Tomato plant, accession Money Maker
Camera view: tilt-top (135 deg); turntable rotation: 330 degrees
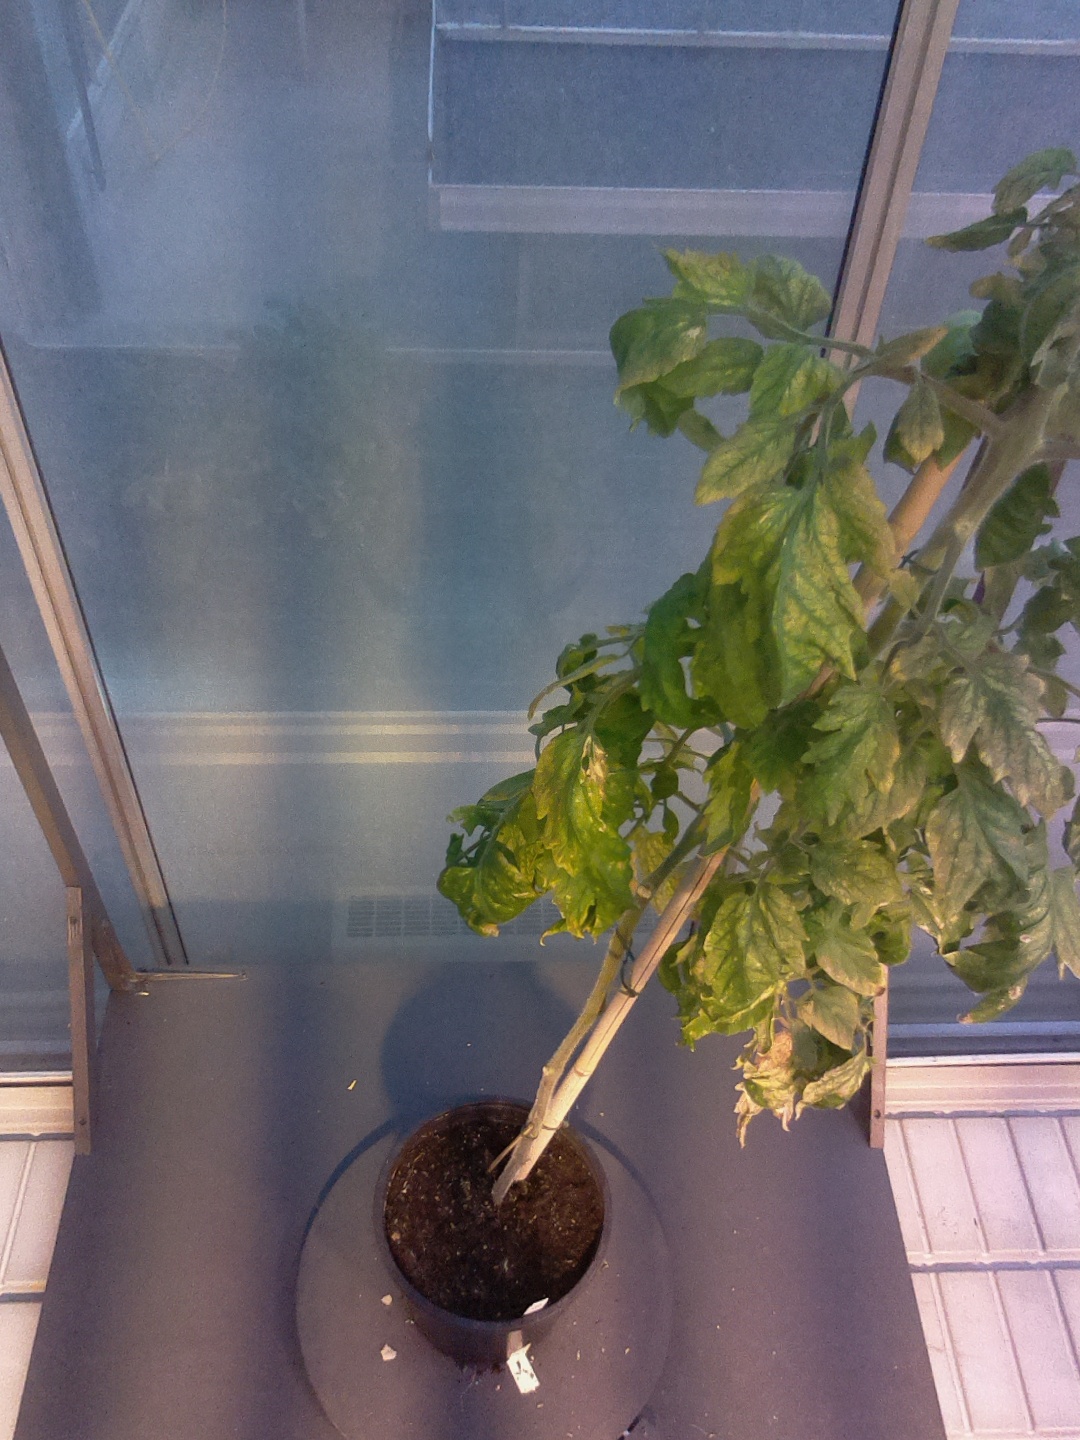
BBCH growth stage 79: 90% -100% of final fruit size